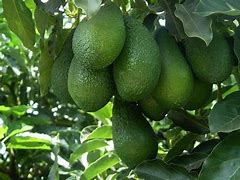
Label: Avocado